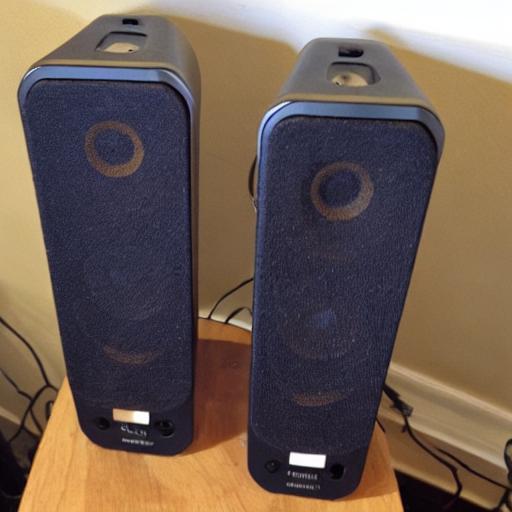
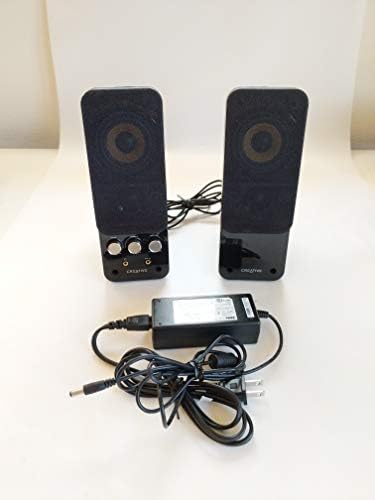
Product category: speaker
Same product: no